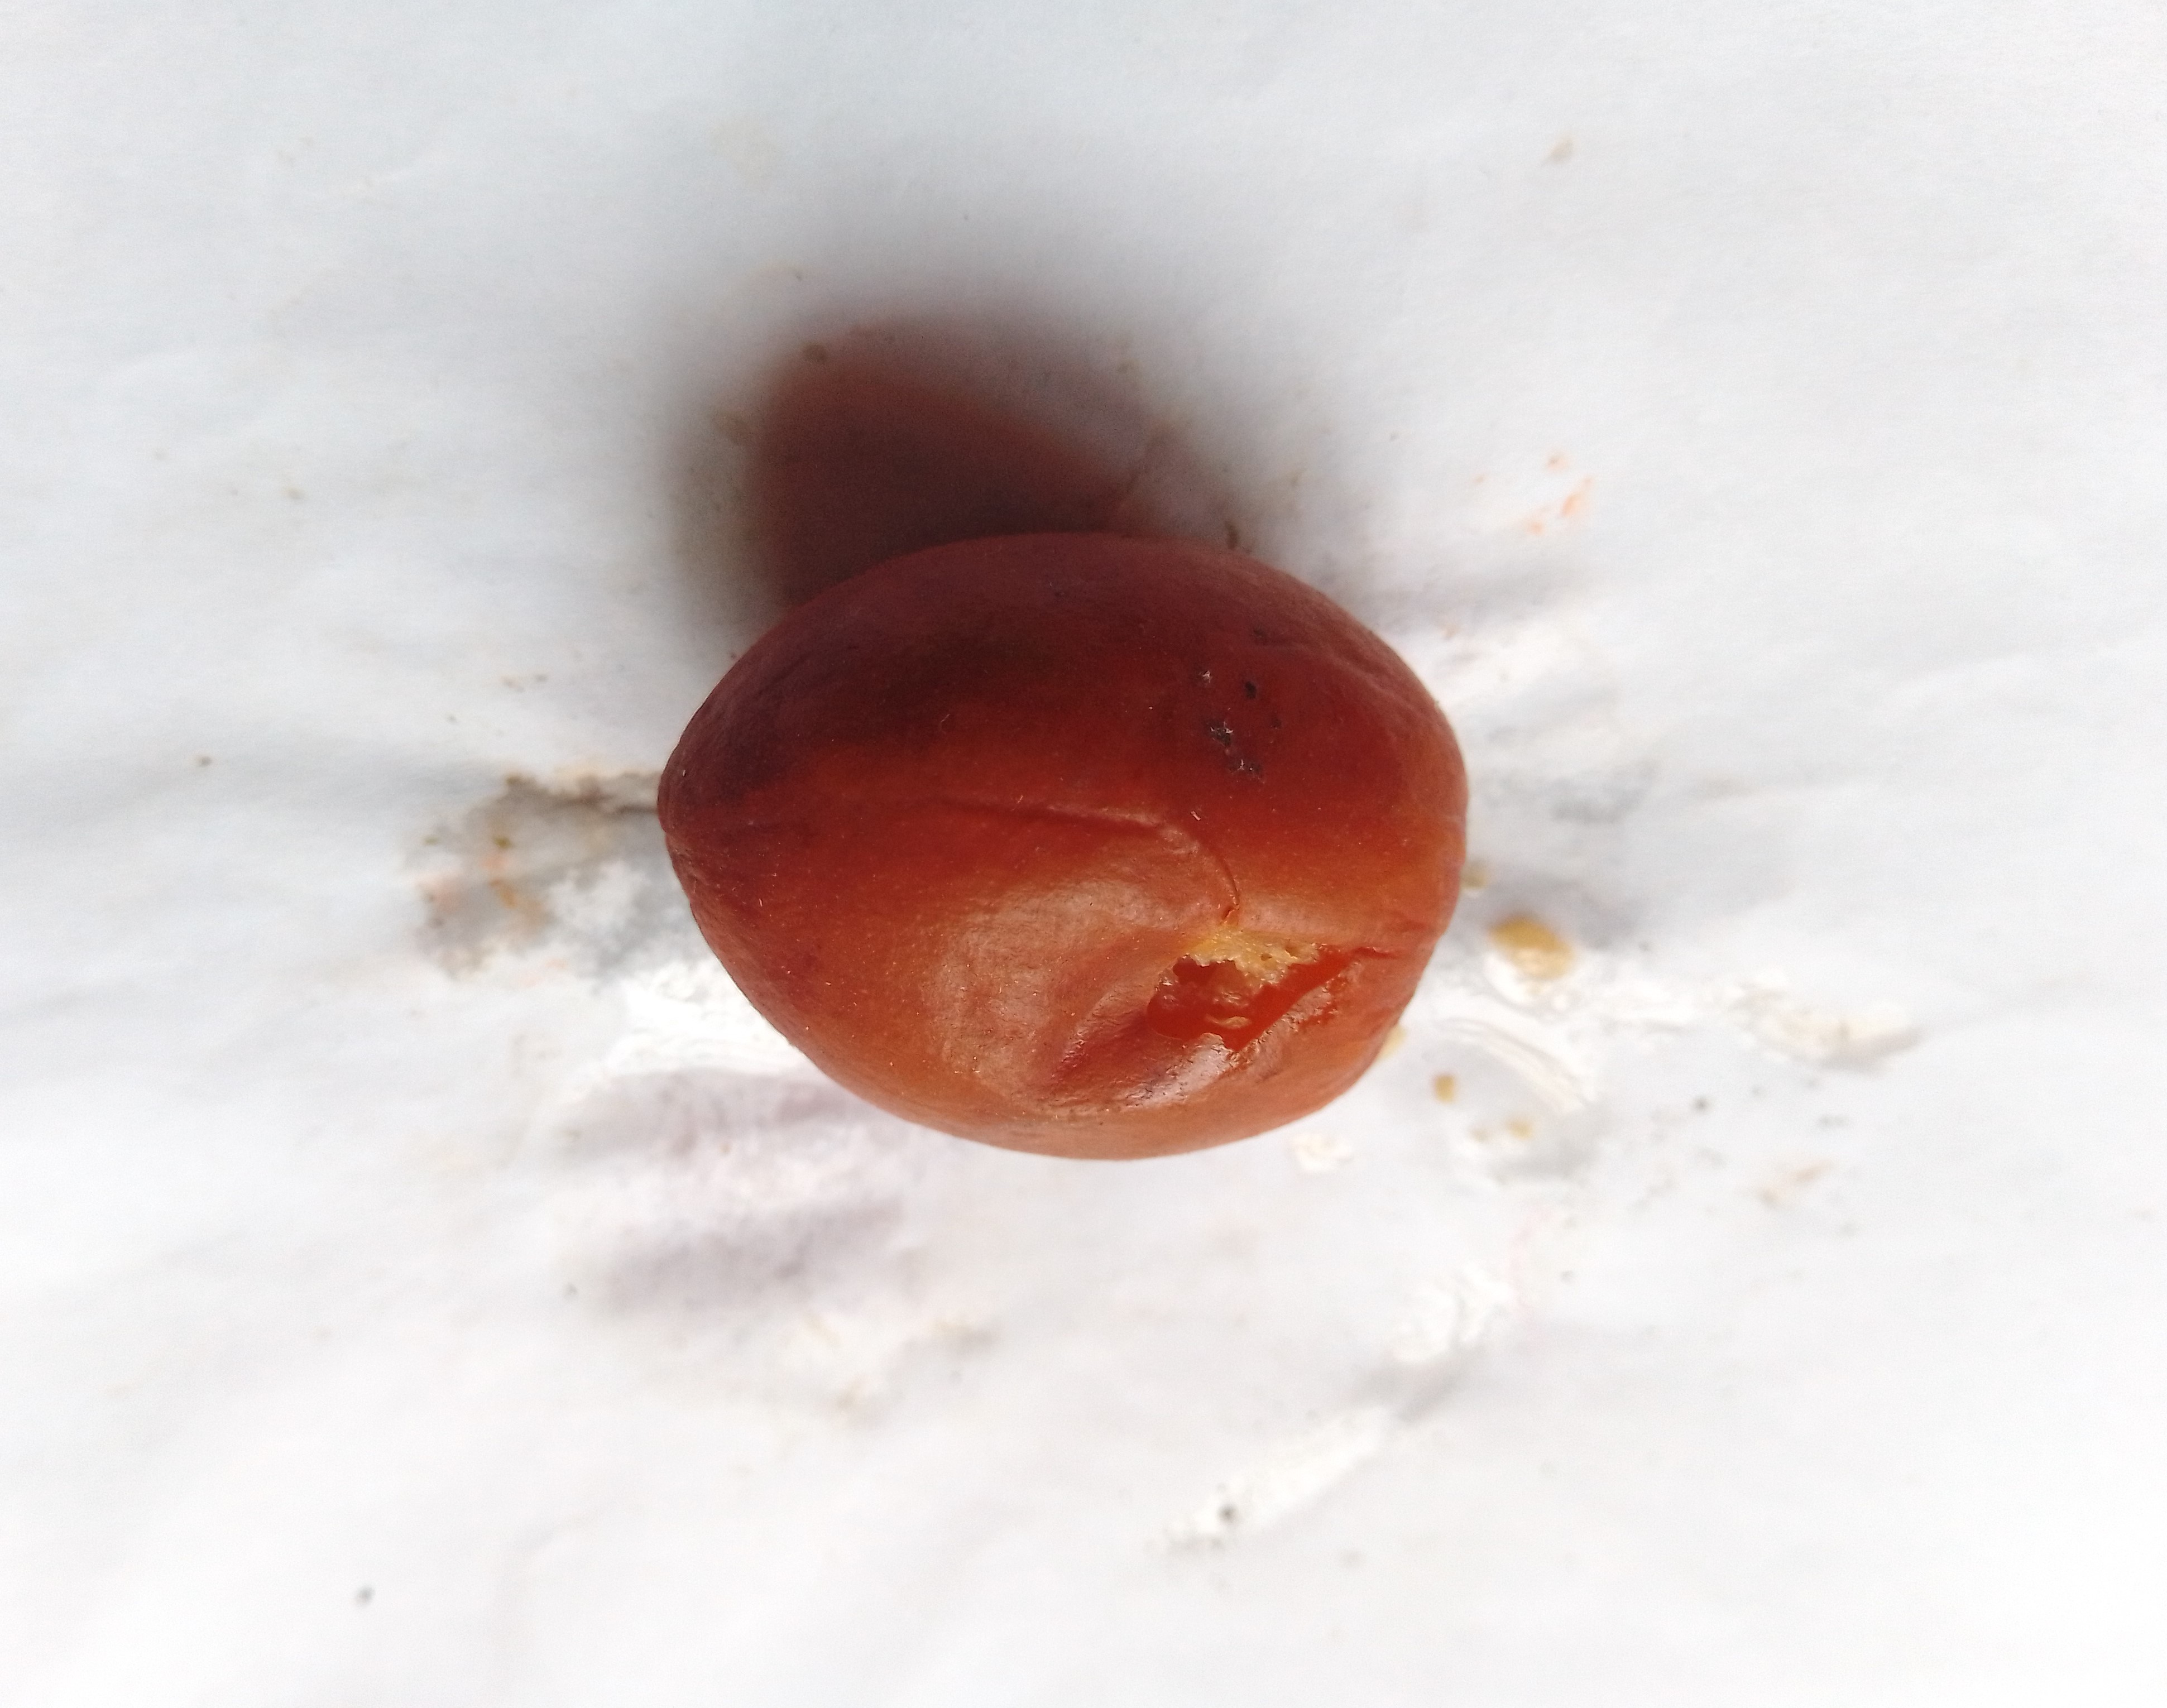
Fruit: jujube
Condition: rotten